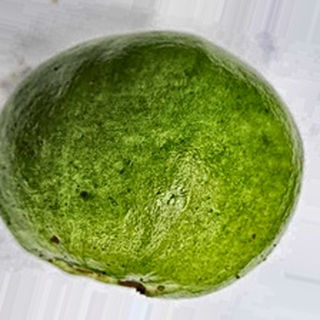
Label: healthy_guava